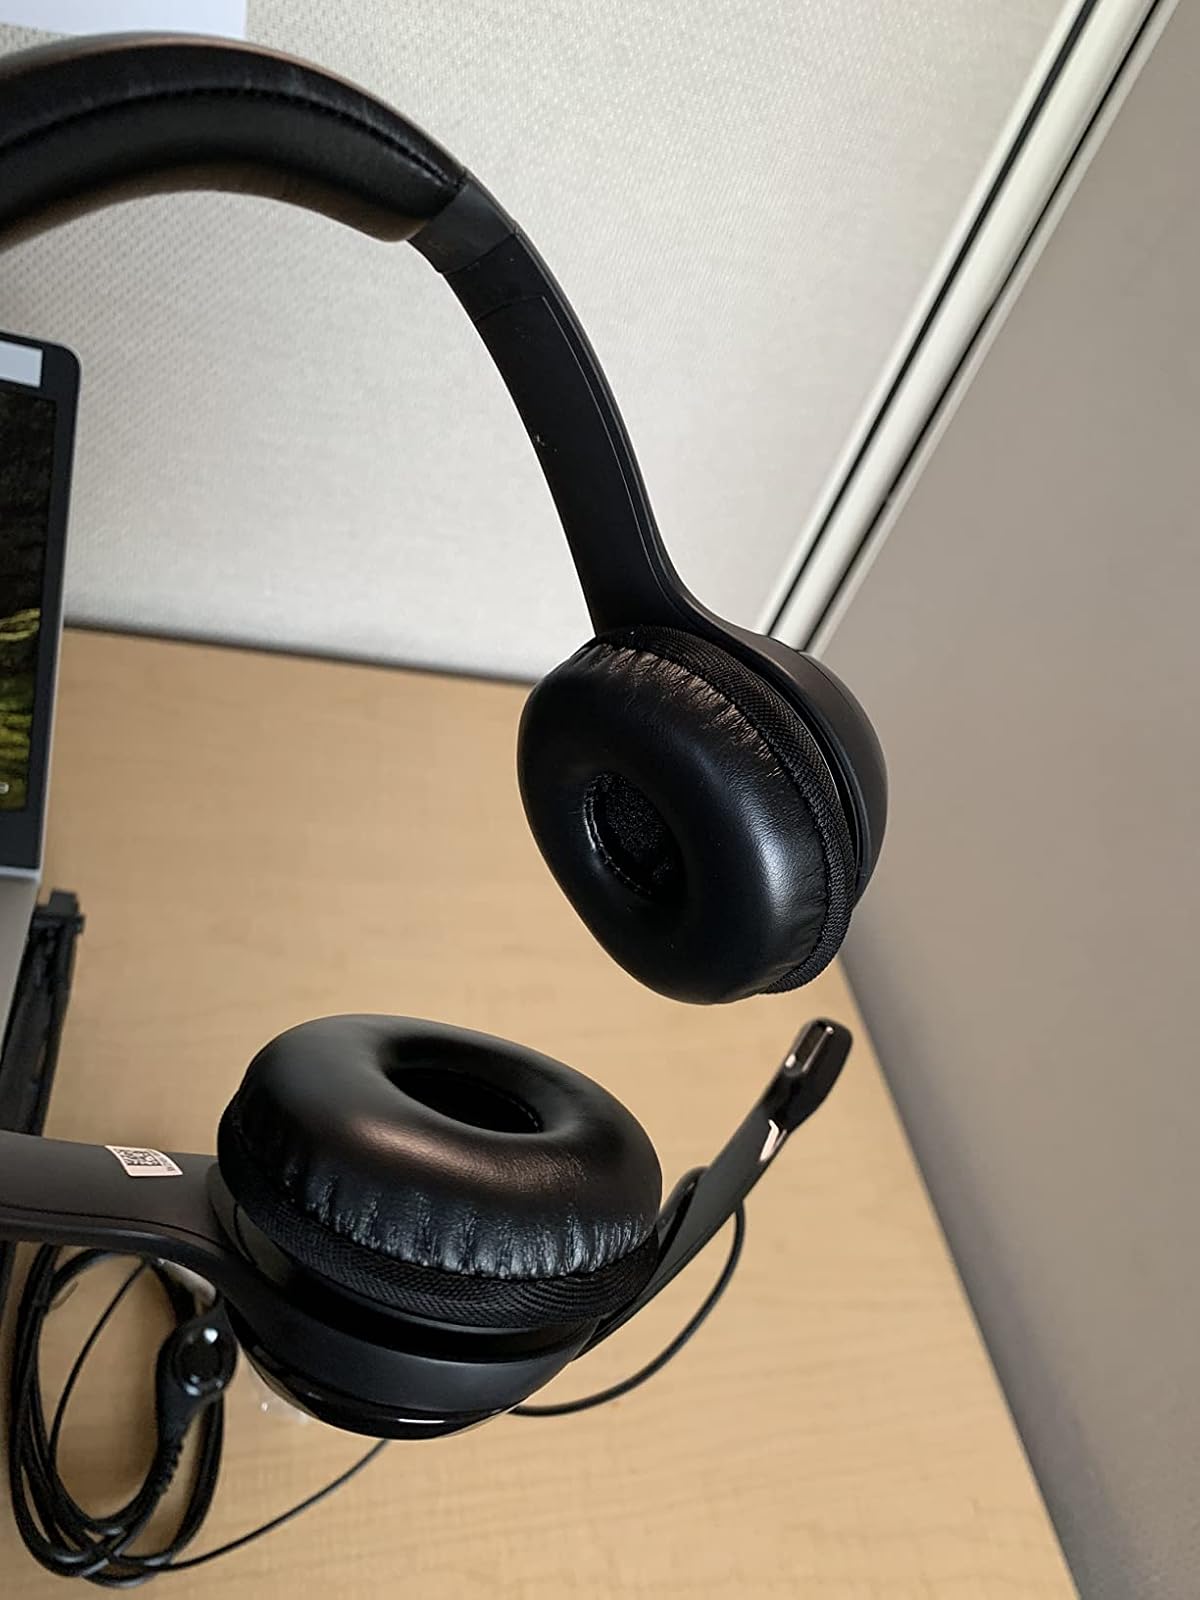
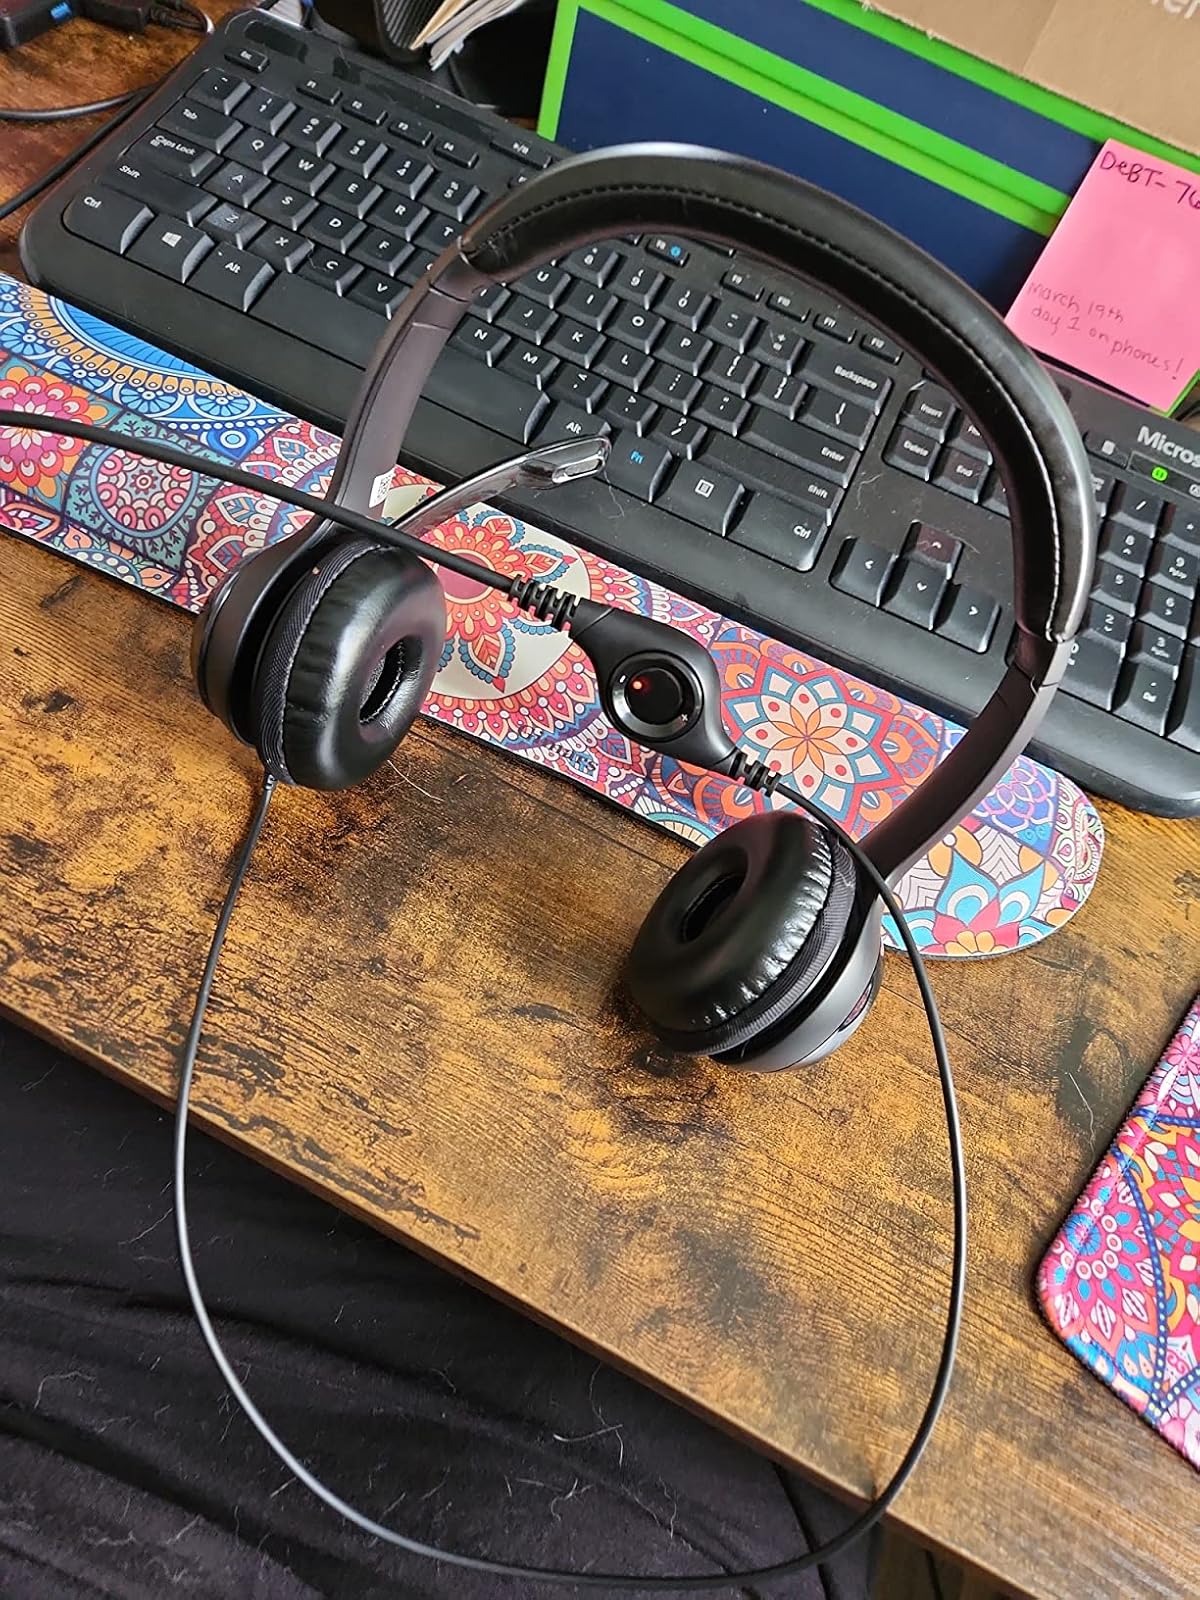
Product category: headphones
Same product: yes